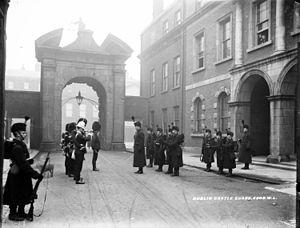
Le château de Dublin fut le siège du pouvoir britannique à Dublin, capitale de l'Irlande, de 1171 à 1922. La plupart des bâtiments datent du XVIIIᵉ siècle, même si un château s'élevait à cet endroit depuis Jean d'Angleterre.